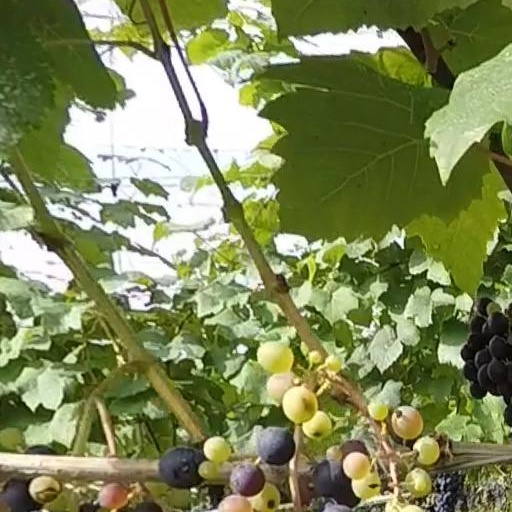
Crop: grape